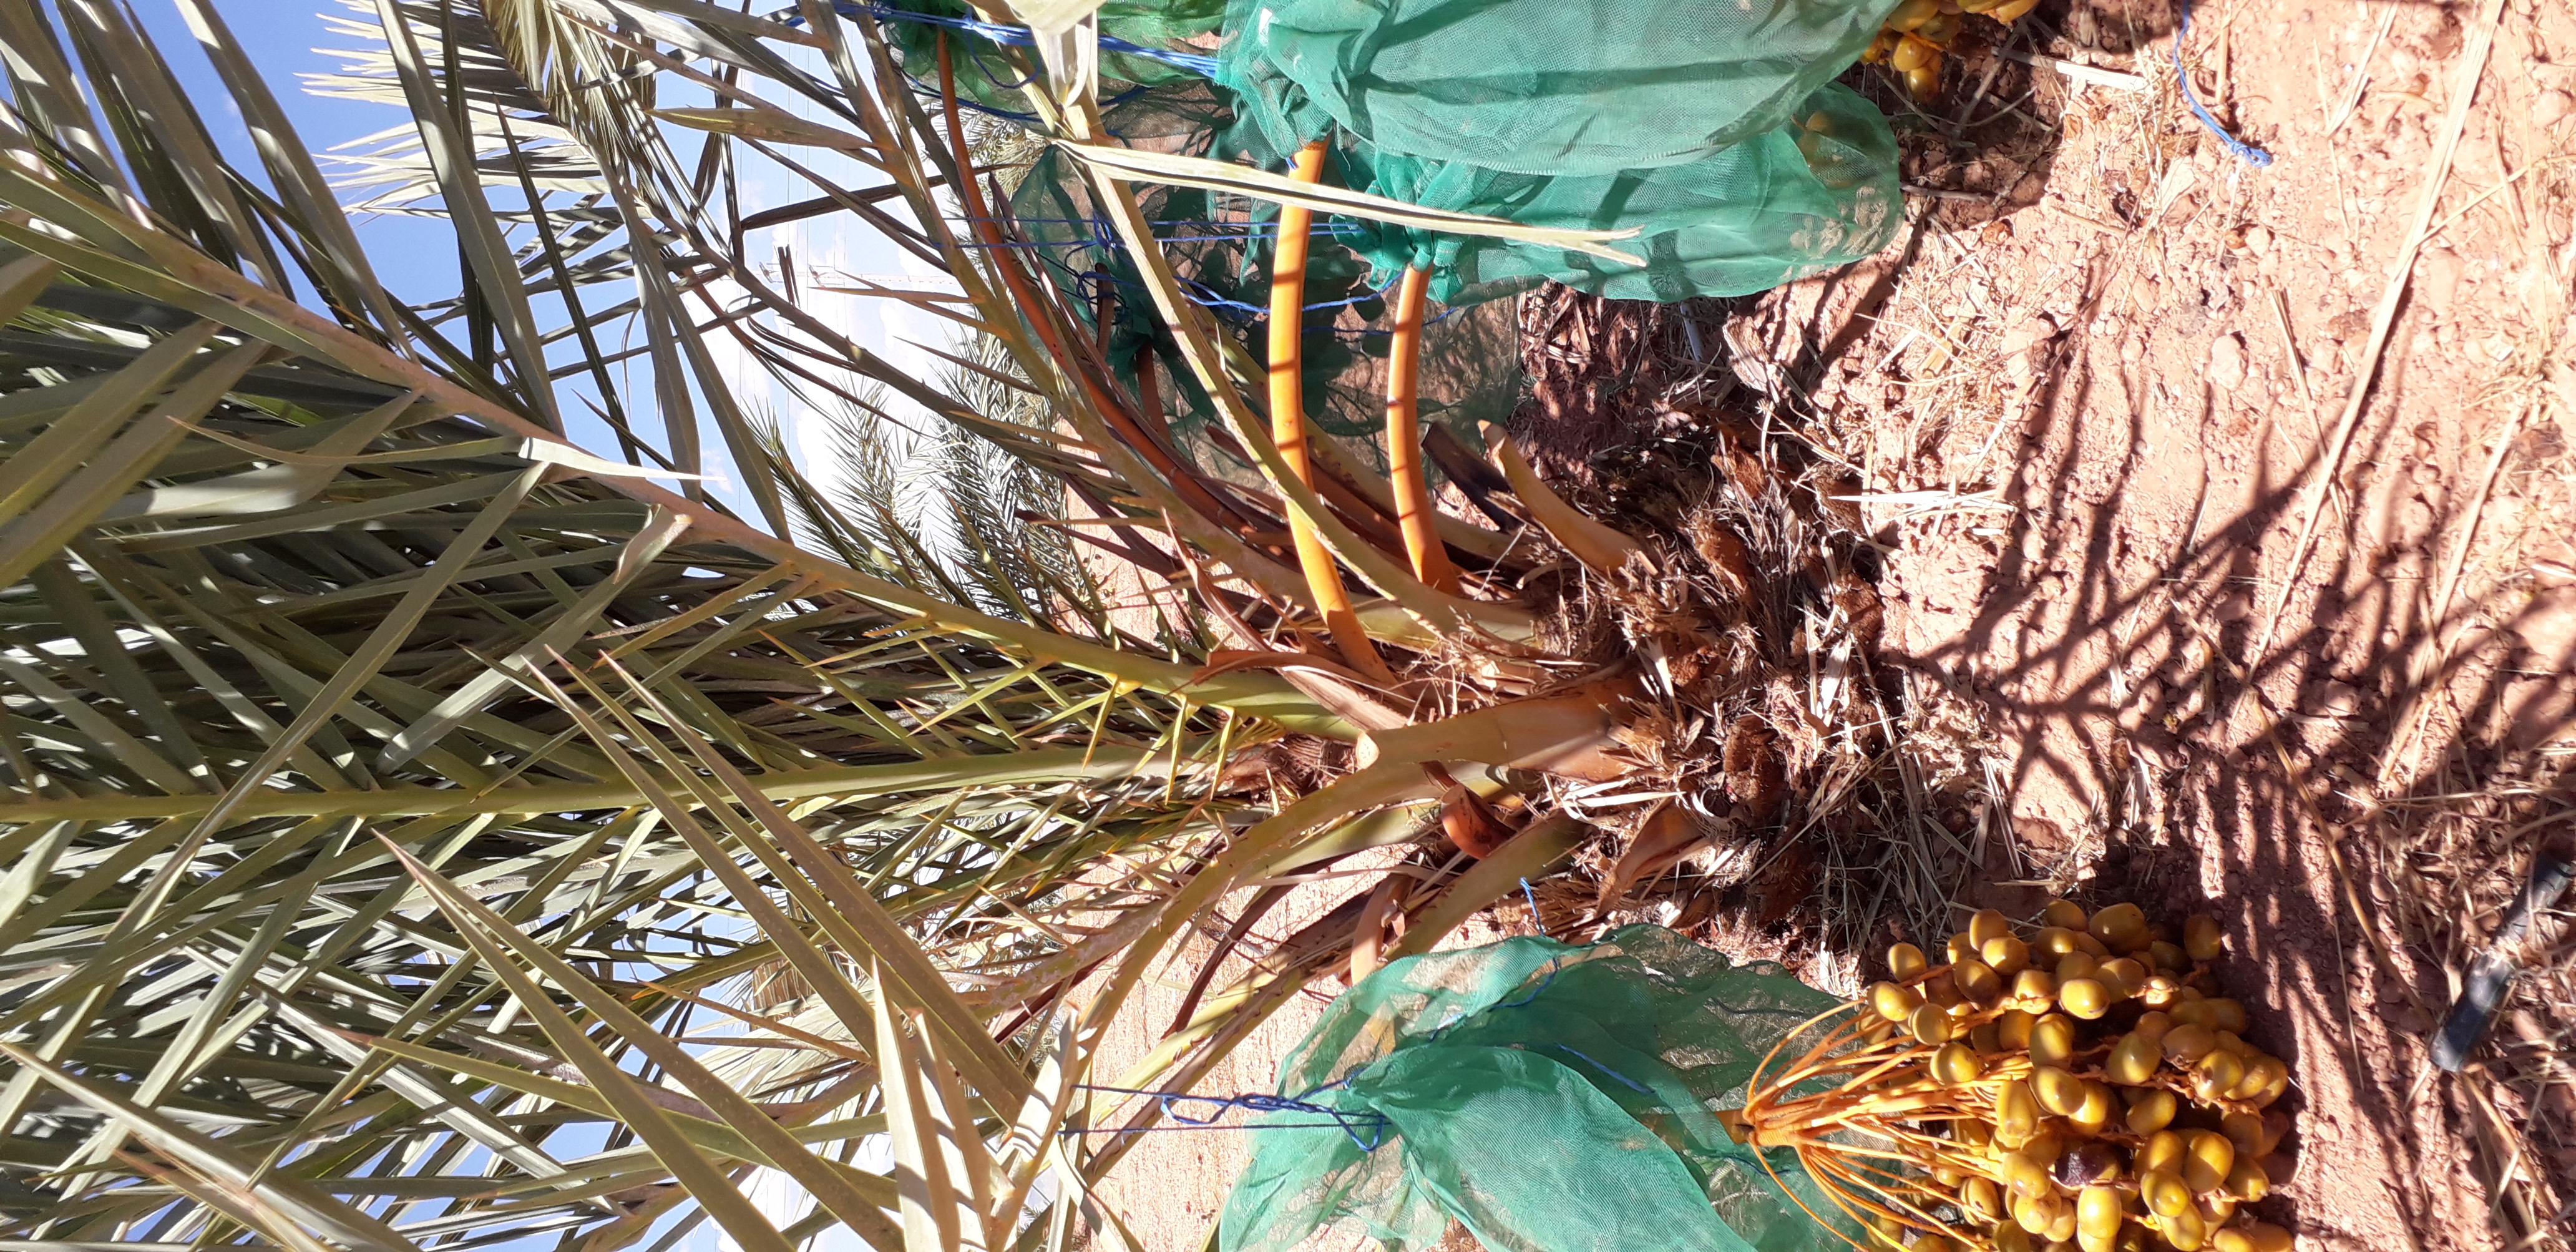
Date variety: Boufagous